Paramaatma

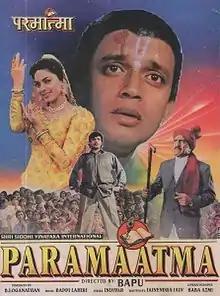
Promotional Poster

Paramaatma is a 1994 Indian Hindi-language drama film directed by Bapu, starring Mithun Chakraborty (in dual role), Juhi Chawla, Amrish Puri and Anjana Mumtaz. The film was released under the Banner of Shri Siddhi Vinayaka International. It is a remake of Bapu's 1969 Telugu film "Buddhimantudu".